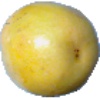
Label: maracuja